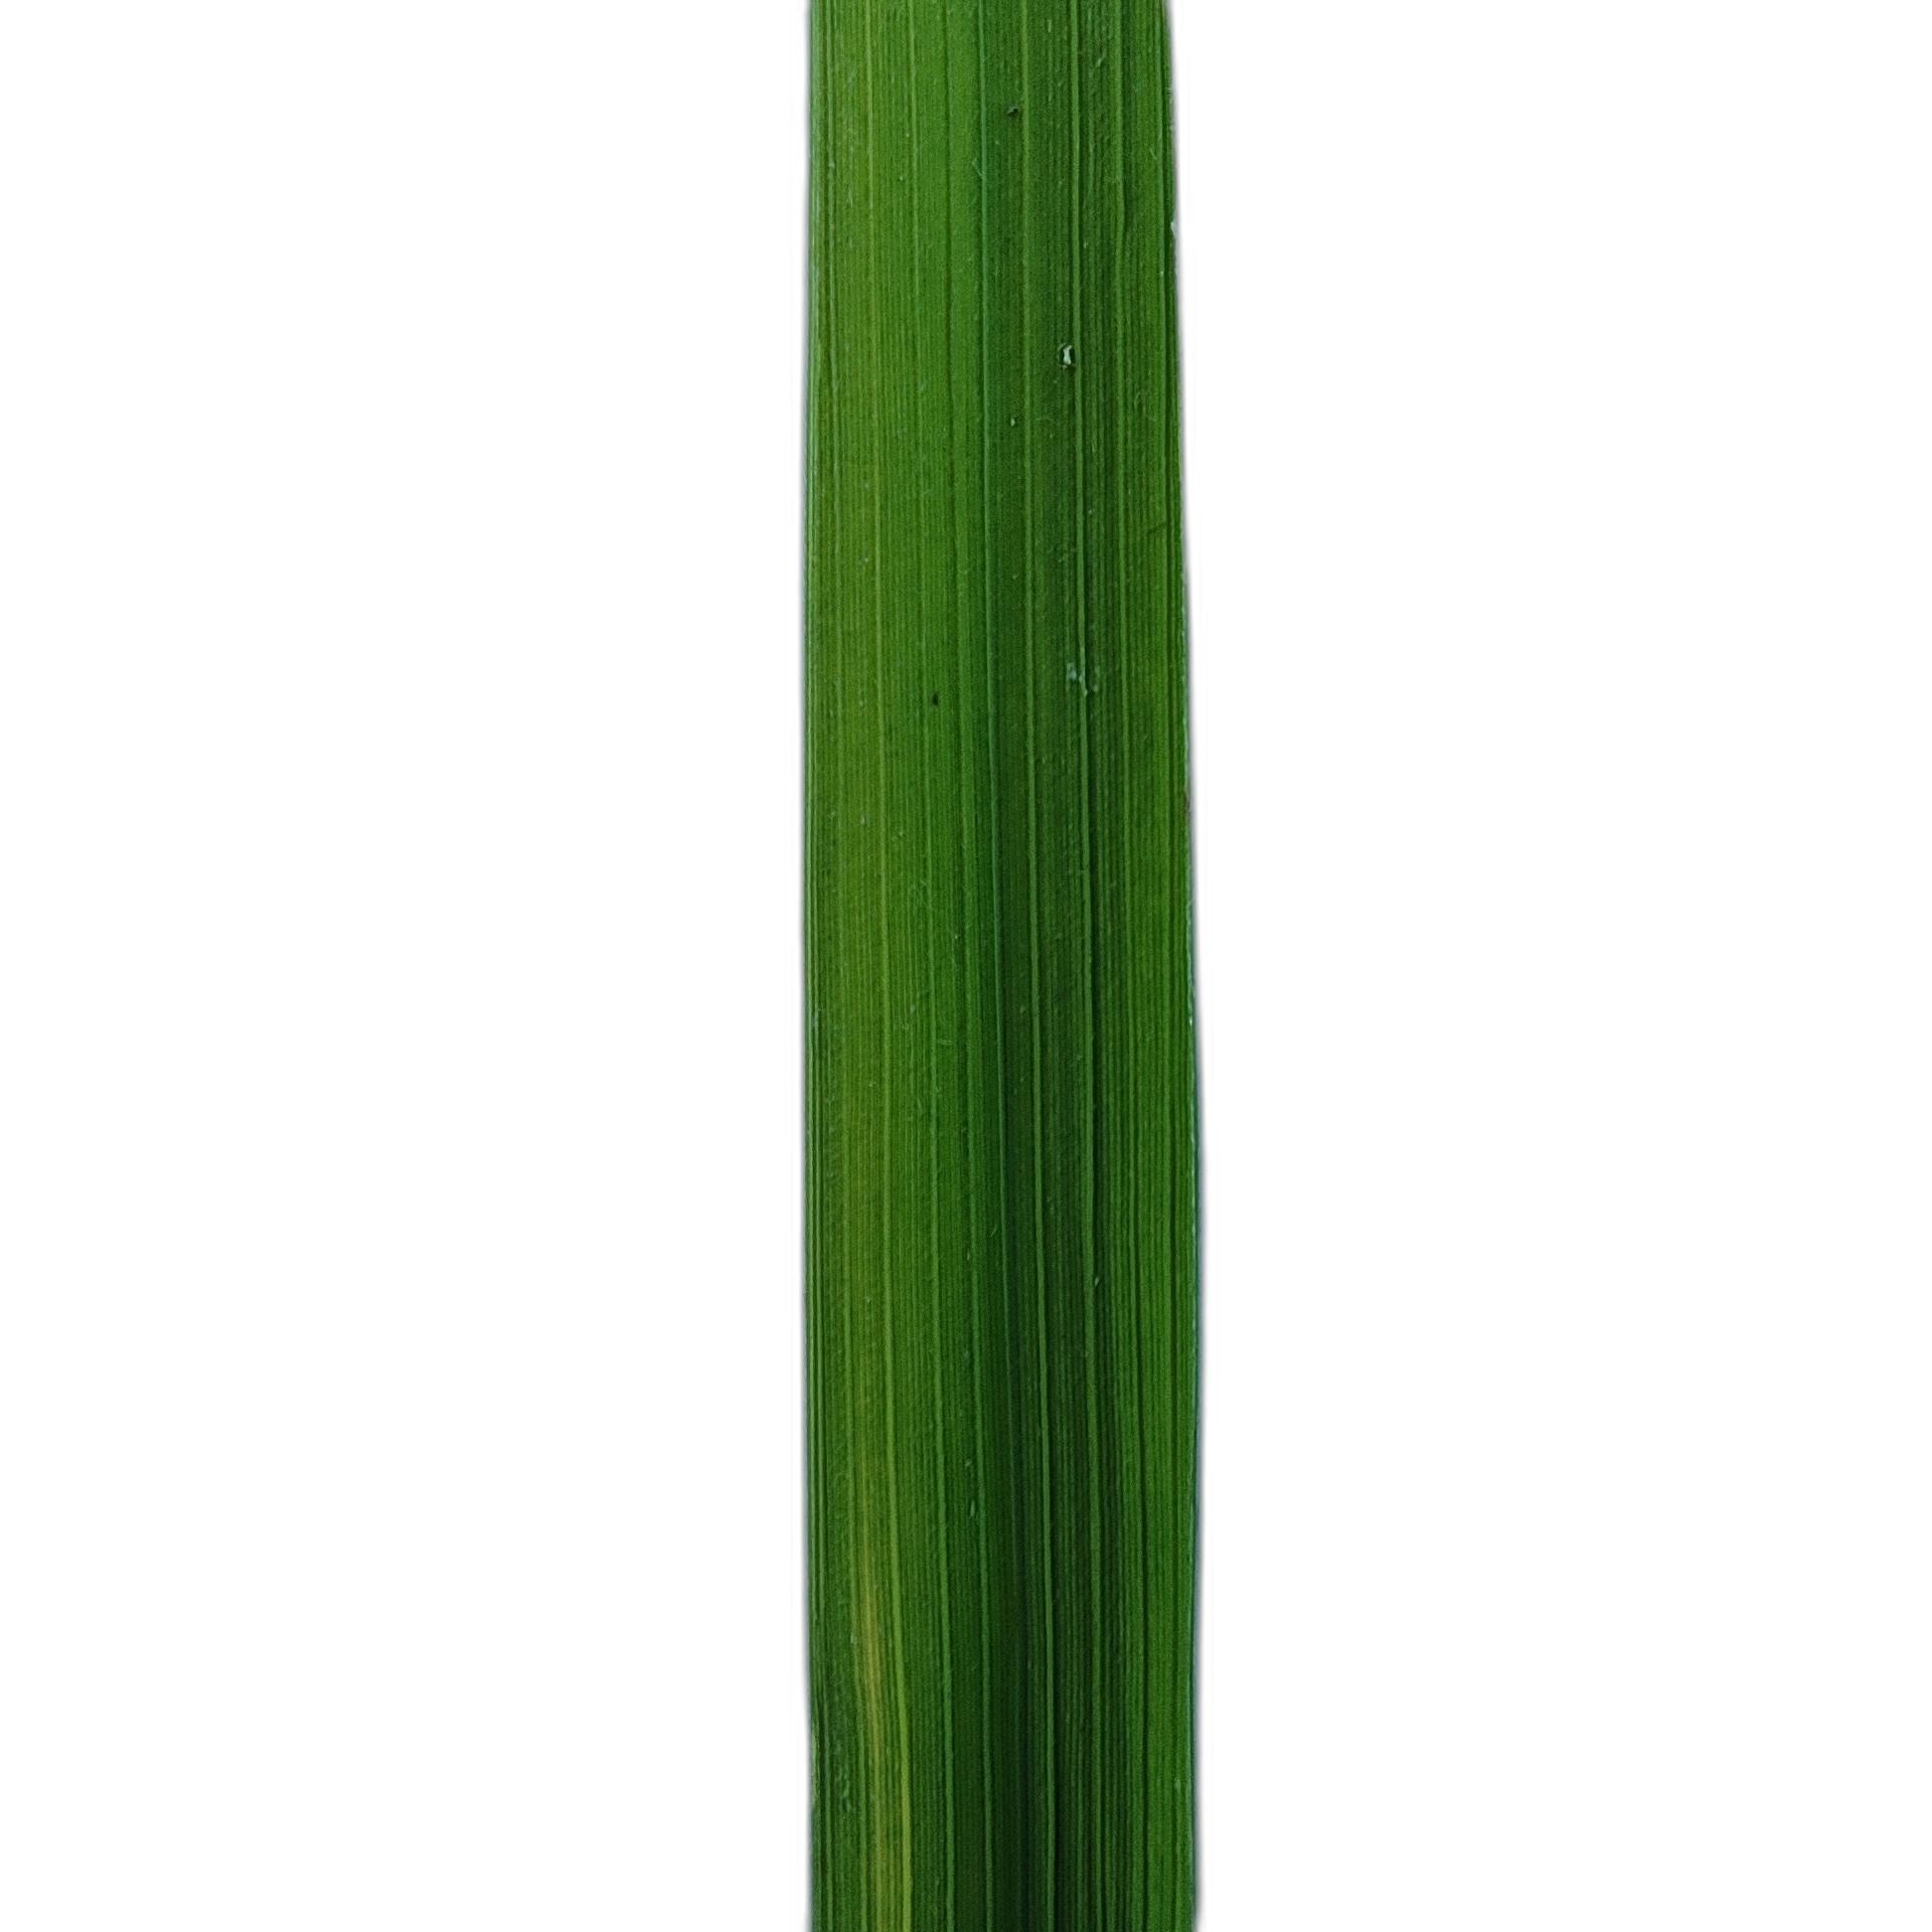
Label: Healthy